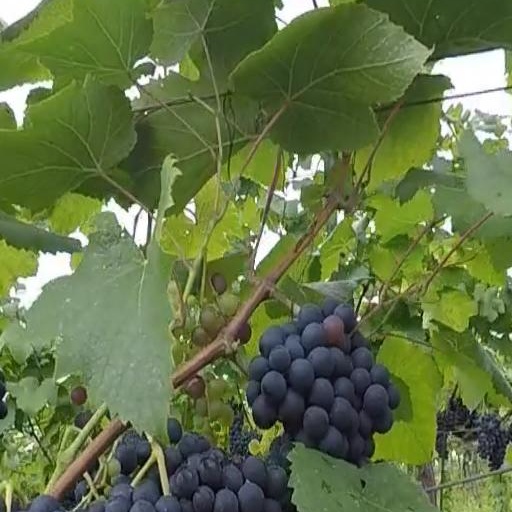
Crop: grape